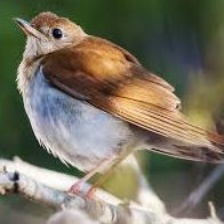
Species: VEERY
Scientific name: CATHARUS FUSCESCENS